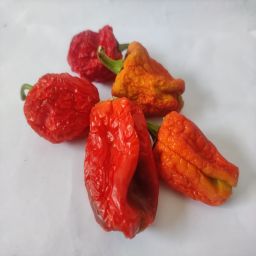
Crop: Bell Pepper
Quality: Dried